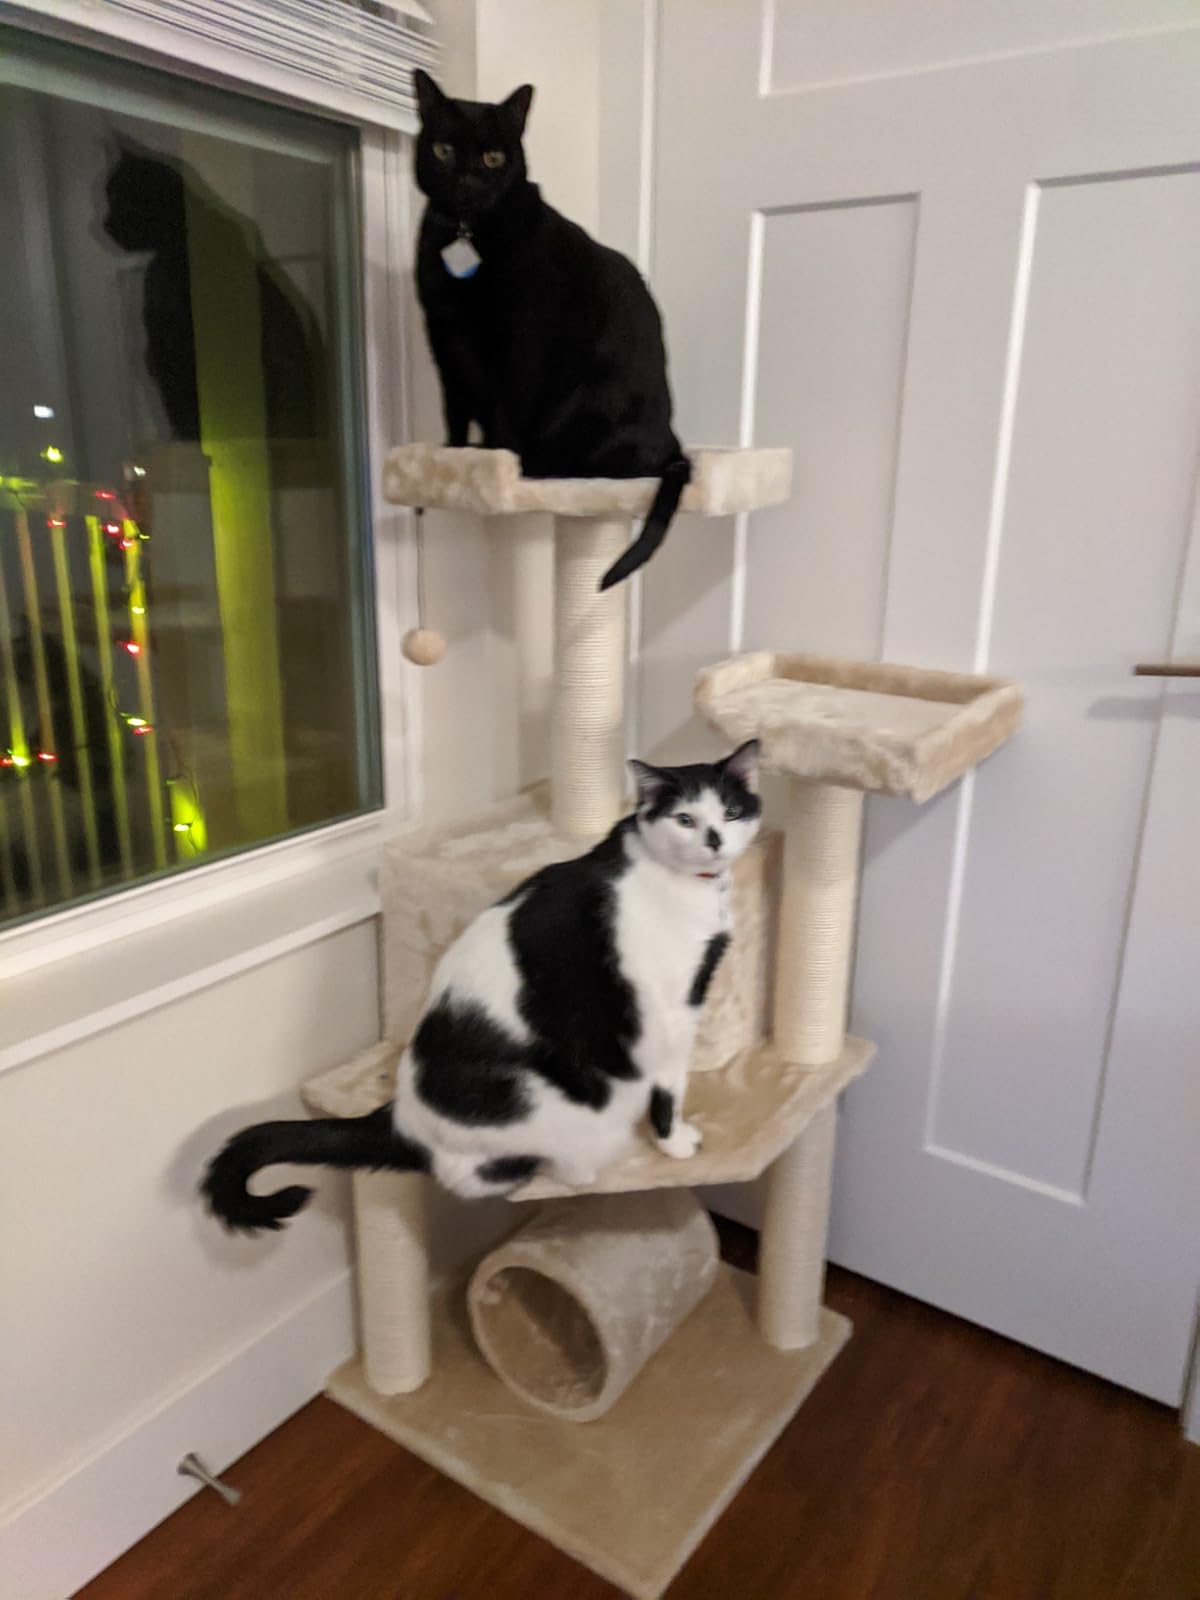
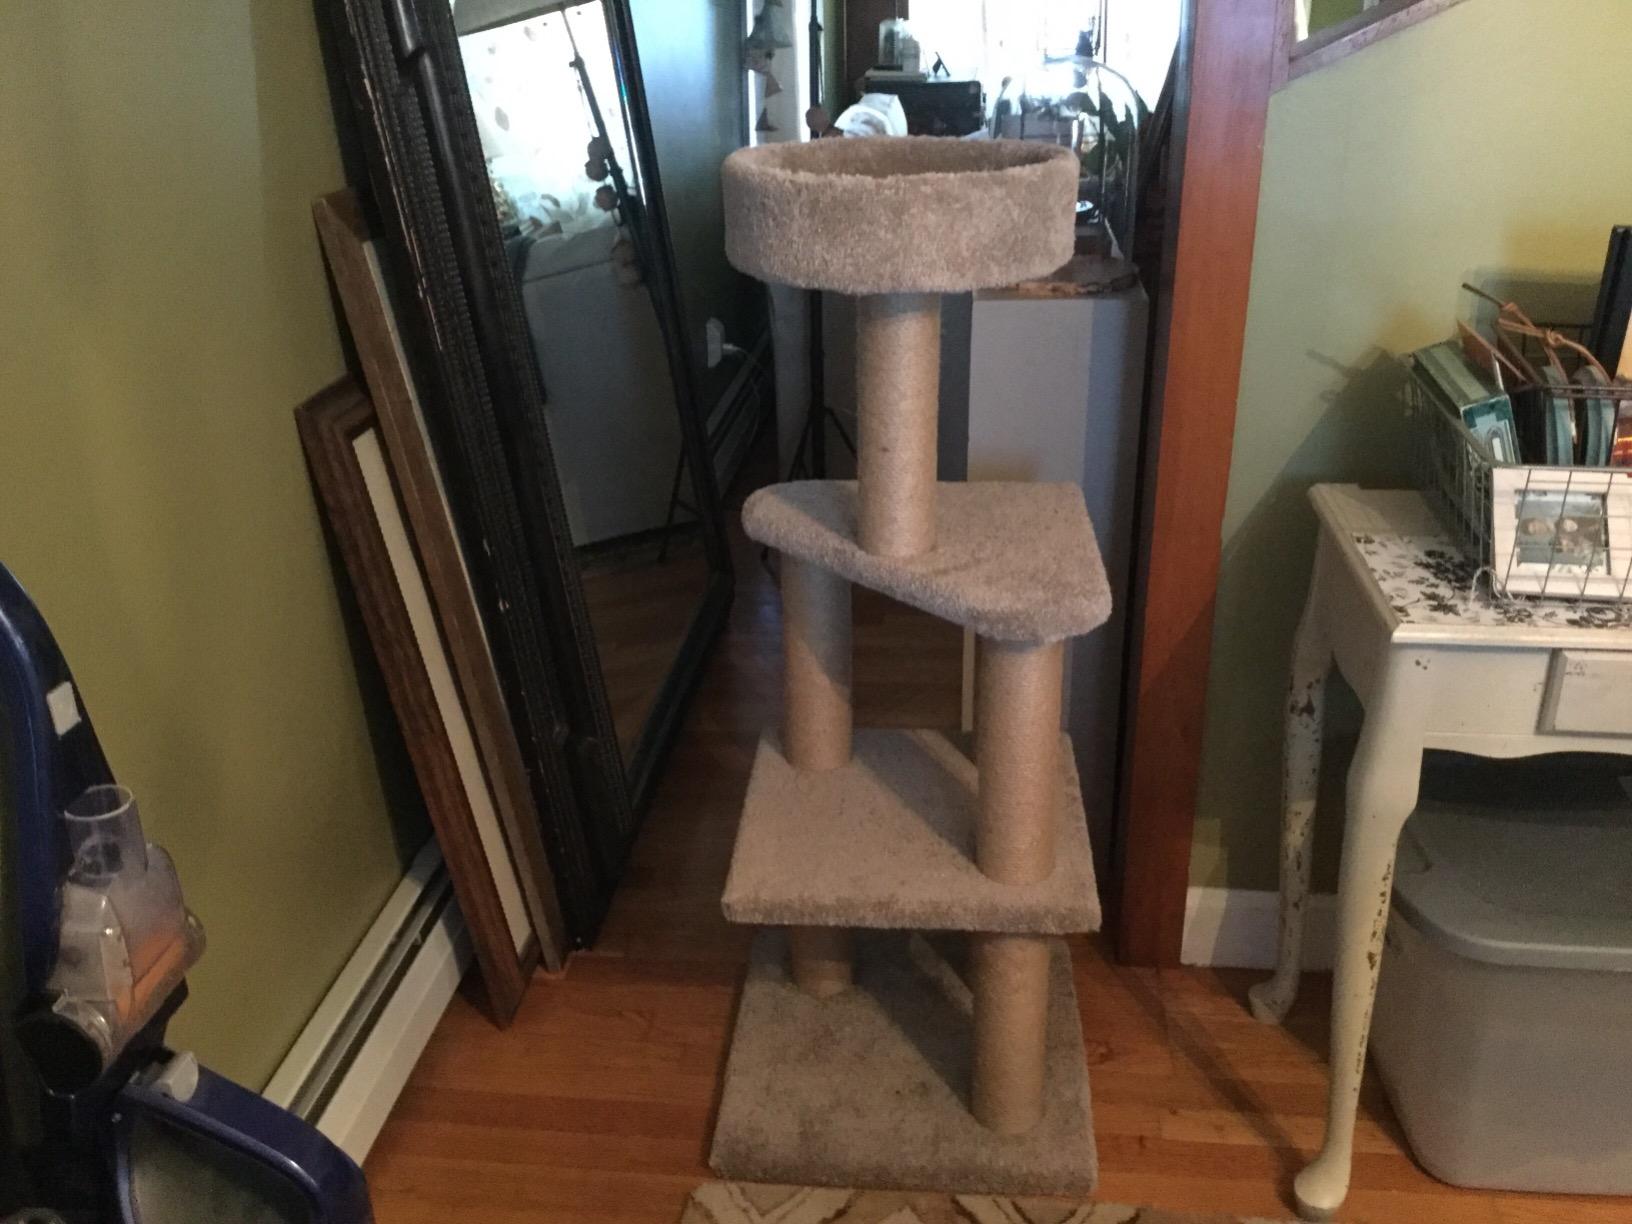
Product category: items_cat tree
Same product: no